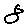
Label: 8